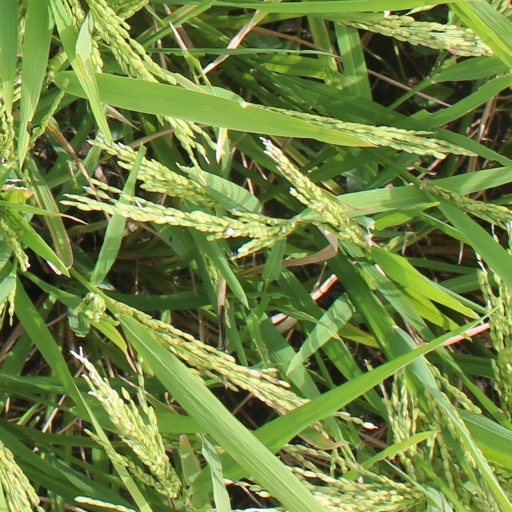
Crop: rice